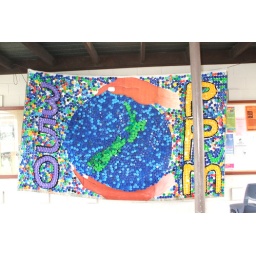
In Nelson, we collected over 150,000 plastic bottle tops and made this banner.